Östliche Karwendelspitze

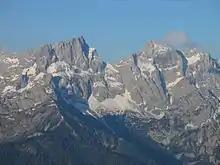
Östliche Karwendelspitze (l) and Vogelkarspitze (r) from the Tölzer Hut

The summit may be reached in 2½ hours from the Karwendelhaus (1,765 m) on a partially trackless mountain tour that requires Alpine experience. The ascent crosses a grass and schrofen covered ridge east of the "Vogelkar" cirque. Just below the summit there is a UIAA grade I climbing section. There is a challenging descent which is recommended via the "Grabenkar" cirque through partly rocky and scree-covered terrain (I) with a fast scree run ("Schuttabfahrt"), however it is too laborious for an ascent.